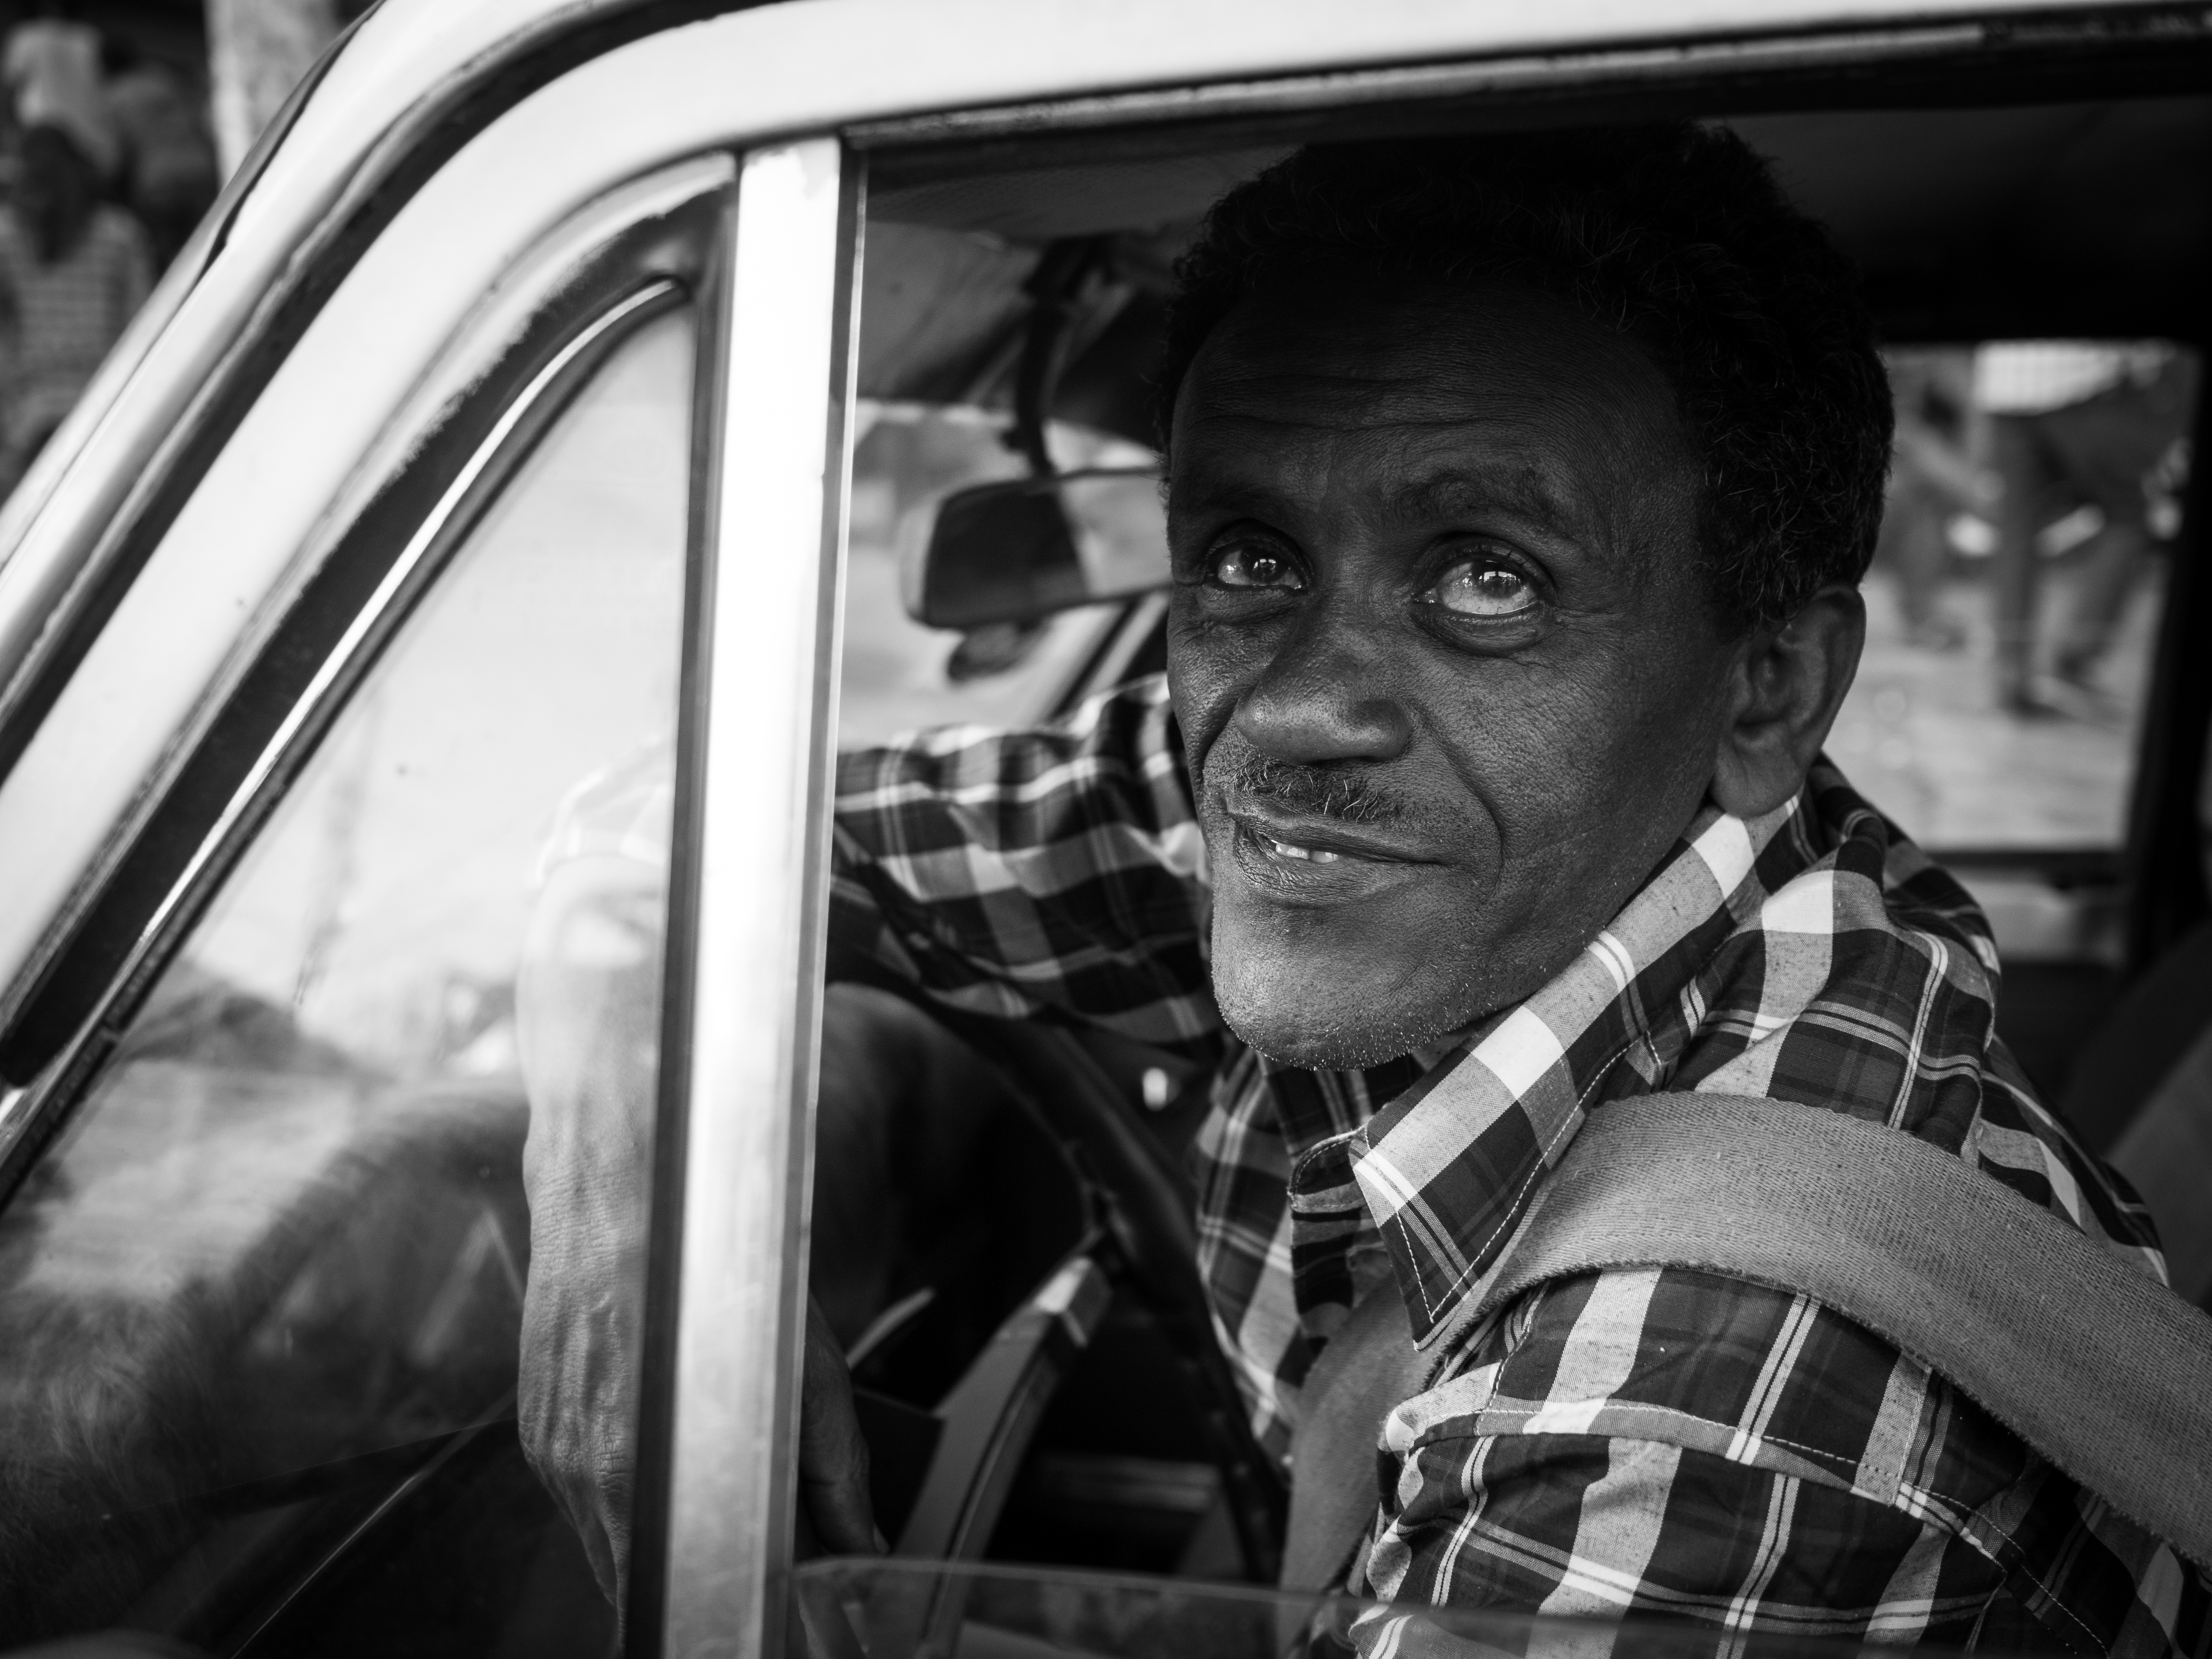
man, person, black and white, people, white, street, photography, portrait, black, monochrome, streetphotography, flickr, thomas, glasses, olympus, photograph, snapshot, omd, fuji, leica, monochrom, leuthard, hcb, thomasleuthard, monochrome photography, portrait photography, film noir